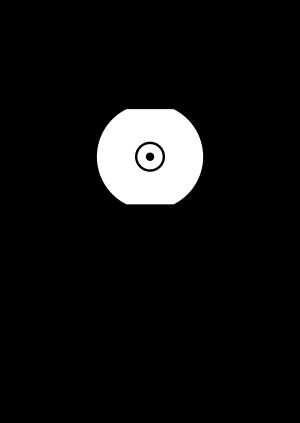
Modeltog / Toskinne jævnstrøm kontra treskinne vekselstrøm (H0 skala)
Treskinne vekselstrøm - strømmen optages fra punktkontakterne i midten og løber retur gennem skinnerne.
Modeltog eller modeljernbane er betegnelsen for skalamodeller af virkelighedens jernbane. Det forekommer både som legetøjstog for børn og som hobby, hvor der lægges vægt på en naturtro gengivelse af virkelighedens jernbanedrift.